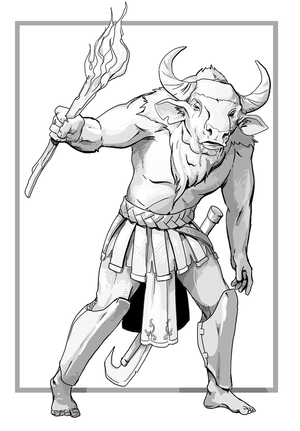
Cette liste des monstres de jeu de rôle recense les créatures imaginaires présentes dans une majorité de jeux de rôle quelle que soit leur forme, pour peu qu'ils ne soient pas originaires de la littérature, du cinéma, de la télévision ou des jeux vidéo, ces créatures étant elles détaillés dans les listes suivantes :